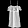
Label: Dress